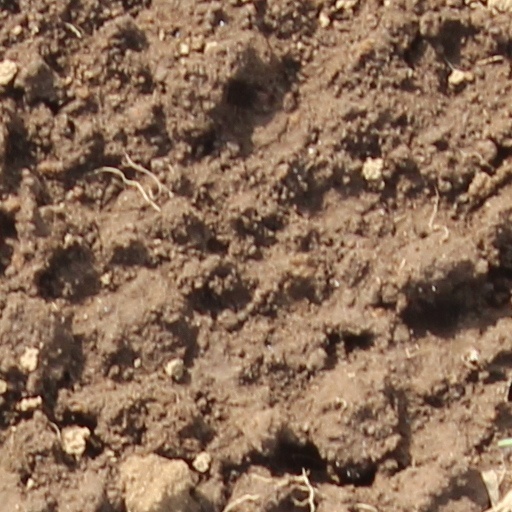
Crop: wheat